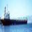
Label: ship